Hudscott

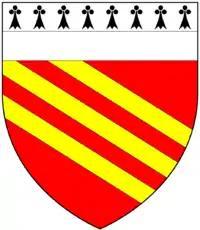
Arms of Venner of Hudscott, Chittlehampton: "Gules, three bends or a chief per fess ermine and argent"

Robert Venner of "Hudescot" who married Joane Brighte, daughter of William Brighte. The Brett ("alias" "Brighte", "Brite", etc.) family were from Pilland in the parish of Pilton near Barnstaple and Robert Brett (died 1540) was lord of the manor of Pilland and the last steward of Pilton Priory before the Dissolution of the Monasteries The Brett family was from Whitestaunton in Somerset and had married the heiress of Pilland late in the 15th century. The Brett family is today represented by Viscount Esher.